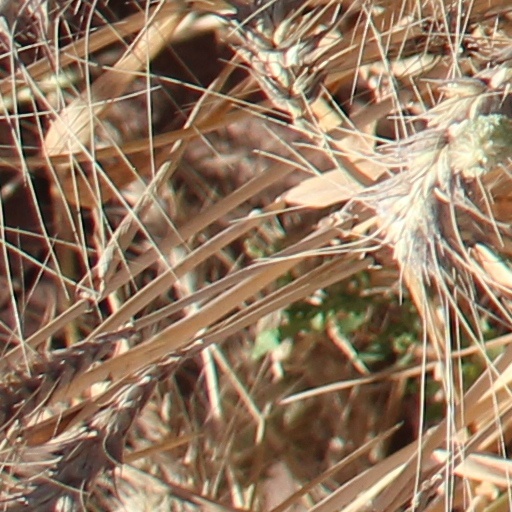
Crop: wheat